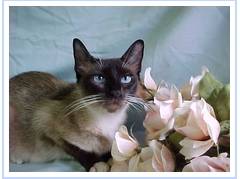
Label: cat